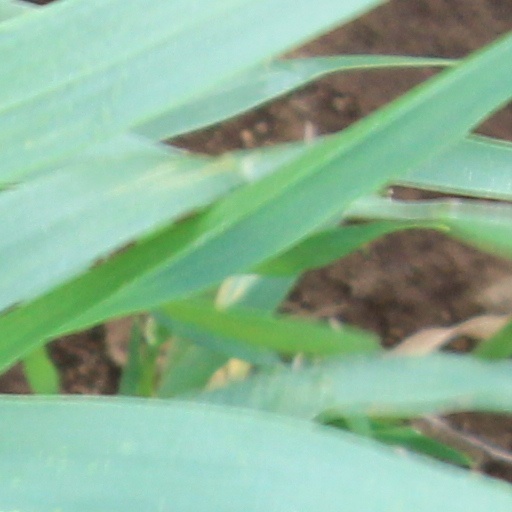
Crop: wheat